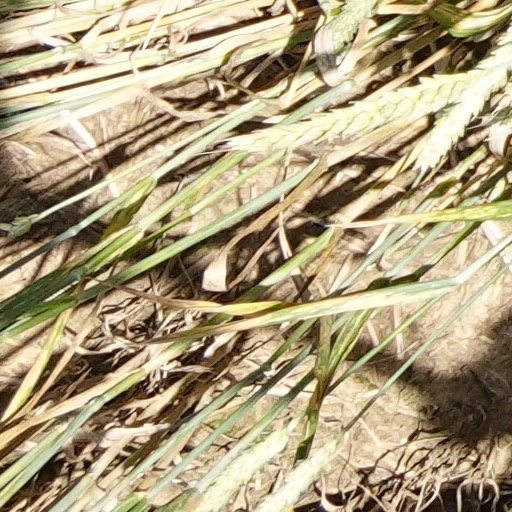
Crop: wheat